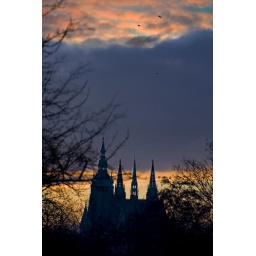
tough one to get, had to climb the base of a lamp post in Letna park :)